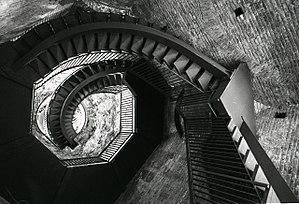
La Tour des Lamberti, Torre dei Lamberti en italien, est une tour médiévale faisant partie du palazzo della Ragione située sur la Piazza delle Erbe dans le centre historique de Vérone, dans le nord-est de l’Italie. À l’exception des deux tours de Telecom Italia, la Tour des Lamberti est aujourd’hui la plus haute de Vérone et l’un des monuments les plus visités de la ville.